Russian post offices abroad

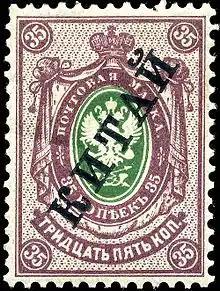
A Russian stamp overprinted for use in China.

The Russian post offices abroad were established by Russia between the late 18th and early 20th centuries to handle mail service where the local service was deemed unreliable. The first such were the Russian post offices in the Ottoman (Turkish) Empire, which began operations in the 1770s. All the post offices closed during the 1910s.